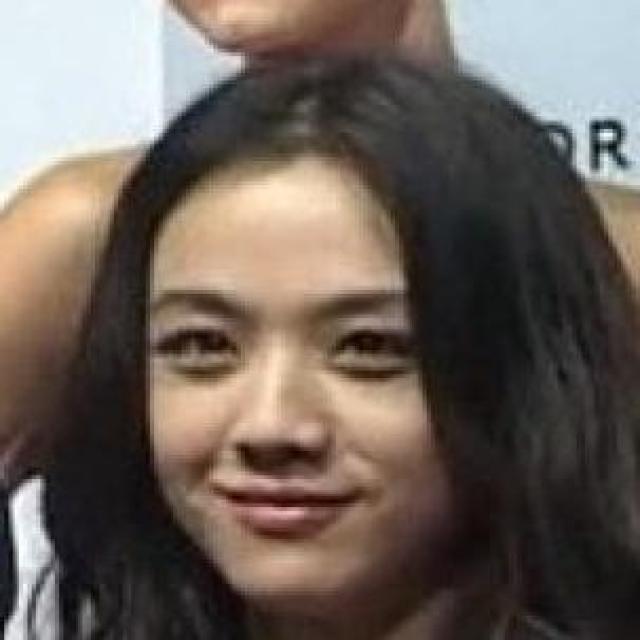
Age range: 21-44